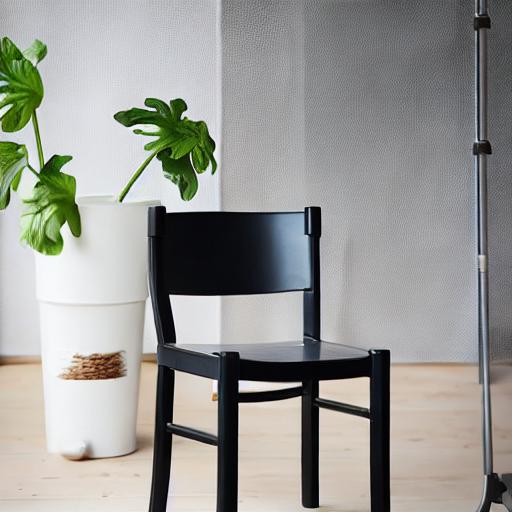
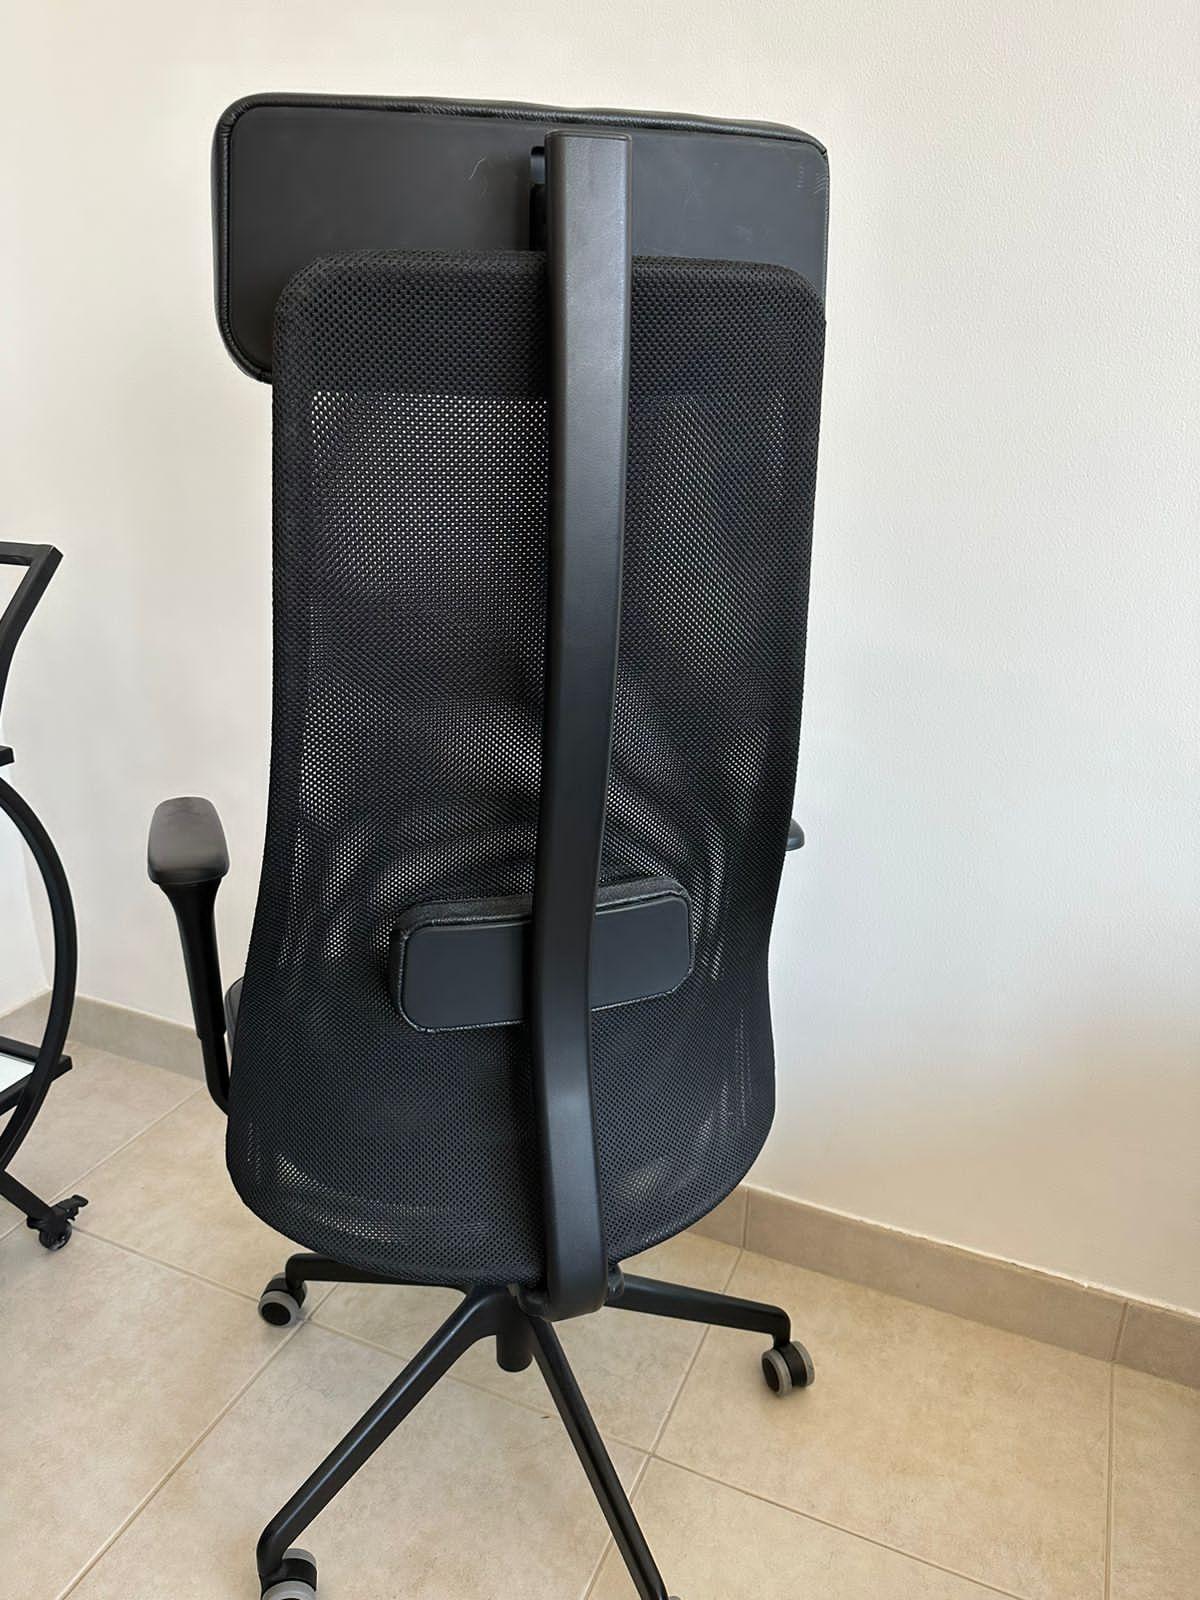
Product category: items_chair
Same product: no